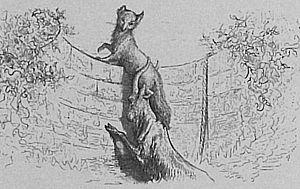
Le Renard et le Bouc est la cinquième fable du livre III de Jean de La Fontaine situé dans le premier recueil des Fables de La Fontaine, édité pour la première fois en 1668.